Turkey in the Eurovision Song Contest 2007

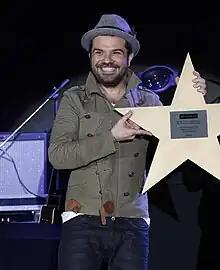
Kenan Doğulu was internally selected to represent Turkey in Eurovision

On 19 December 2006, TRT announced that it had internally selected Kenan Doğulu to represent Turkey in the Eurovision Song Contest 2007. Other artists rumoured in Turkish media prior to the artist announcement included singers Murat Boz, Nil Karaibrahimgli, Şebnem Ferah and Zerrin Özer as well as the bands maNga, Mor ve Ötesi and Yüksek Sadakat. In February 2007, Doğulu submitted three songs, which he selected from an initial nine songs he wrote himself, to TRT for consideration and a five-member selection committee selected his contest entry. The committee consisted of Ali Güney (TRT General Manager), Muhsin Mete (TRT Deputy General Manager), Deniz Çakmakoğlu (TRT Deputy Head of Music), Muhsin Yıldırım (Ankara Television director) and Kenan Doğulu.